Ashkenazi Jewish cuisine

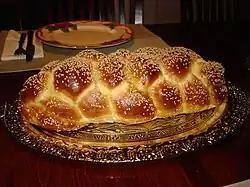
Challah bread

The dough of challah (called "barkhes" in Western Yiddish, also known as koilitsh) is often shaped into forms having symbolical meanings; thus on Rosh Hashanah rings and coins are imitated, indicating "May the new year be as round and complete as these"; for Hosha'na Rabbah and the shabbes after pesach, bread is baked in the form of a key, meaning "May the door of heaven open to admit our prayers."